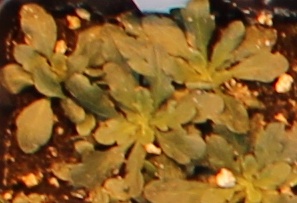
Label: Horseweed